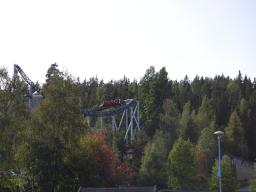
Label: Background_without_leaves